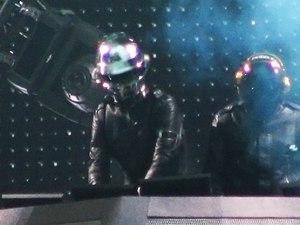
Daft Punk, est un groupe de musique électronique français, originaire de Paris. Composé de Thomas Bangalter et Guy-Manuel de Homem-Christo, le groupe est actif depuis 1993, et participe à la création et à la démocratisation du mouvement de musique électronique baptisé french touch. Ils font partie des artistes français s'exportant le mieux à l'étranger, et ce depuis la sortie de leur premier véritable succès, Da Funk en 1995. Une des originalités de Daft Punk est la culture de leur notoriété d'artistes indépendants et sans visage, portant toujours en public des casques et des costumes. Ils s'inspirent sur ce point du film Phantom of the Paradise de Brian De Palma.